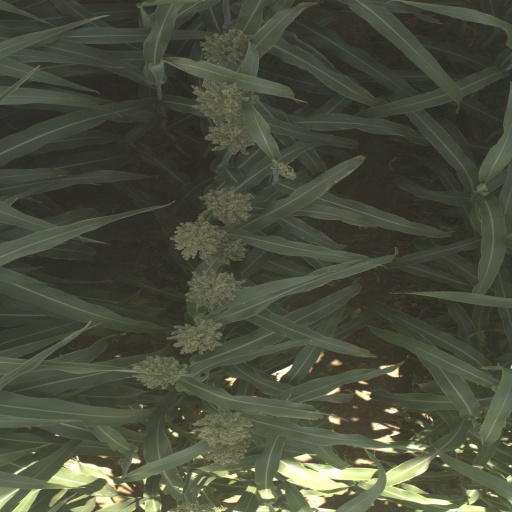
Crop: sorghum